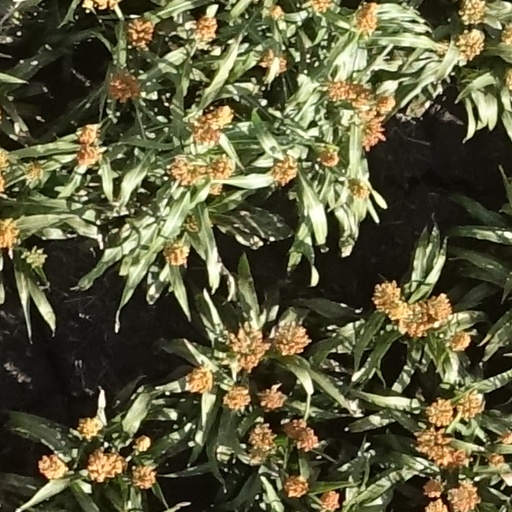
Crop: sorghum